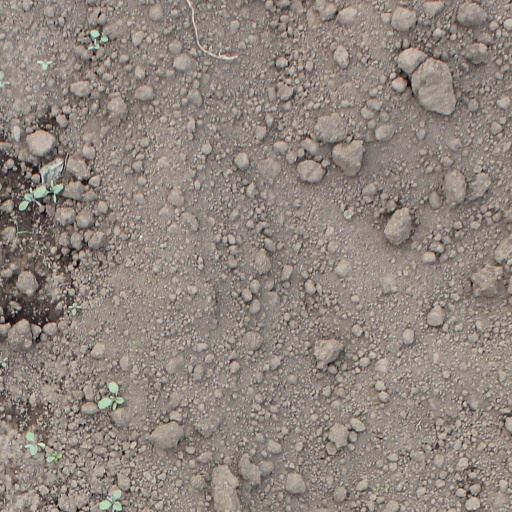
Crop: soybean